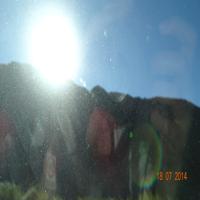
Weather: sun or clear